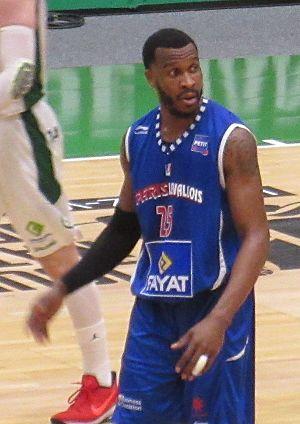
Jason Rich
Jason Rich, né le 5 mai 1986, à Pensacola, en Floride, est un joueur américain de basket-ball. Il évolue au poste d'arrière.